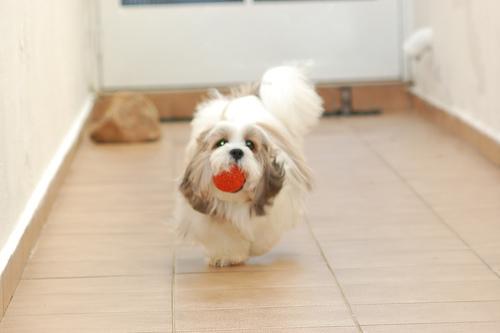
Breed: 215-n000038-Lhasa